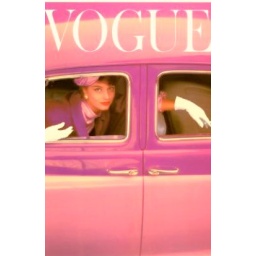
girl in car